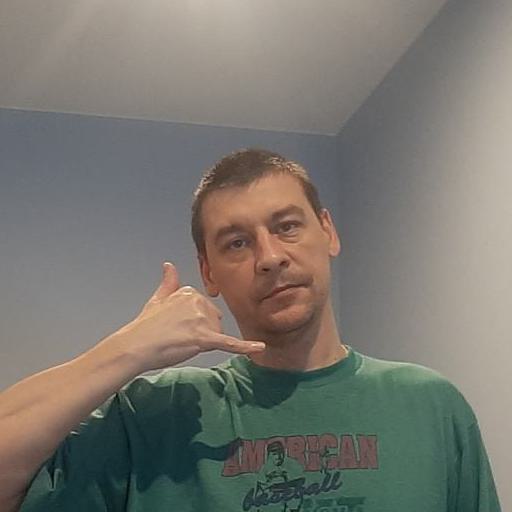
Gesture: call